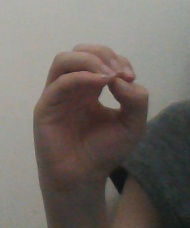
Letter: ha